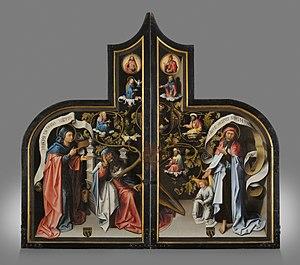
Retable de Saluces. Volets peints.(extérieur)
Le retable dit « de Saluces » est un chef-d’œuvre d’art religieux, dû à l’habileté de multiples intervenants. Il présente de magnifiques scènes sculptées en bois polychrome et doré ainsi que d’intéressantes peintures à l’huile sur panneau de bois. Il a été réalisé à Bruxelles vers 1500-1510 à la demande de Gerolamo Pensa pour sa demeure de Lyon où il vécut et créa une activité de négoce avec les Flandres. Il appartenait à la famille aristocratique italienne des Pensa di Mondovi. En 1580, le retable regagna l'Italie et fût installé dans la chapelle familiale des Pensa de la cathédrale de Mondovi avant d'être transféré au 18ᵉ siècle dans leur demeure de Saluces. Cette dernière localisation explique le nom courant sous lequel ce retable est aujourd’hui connu.